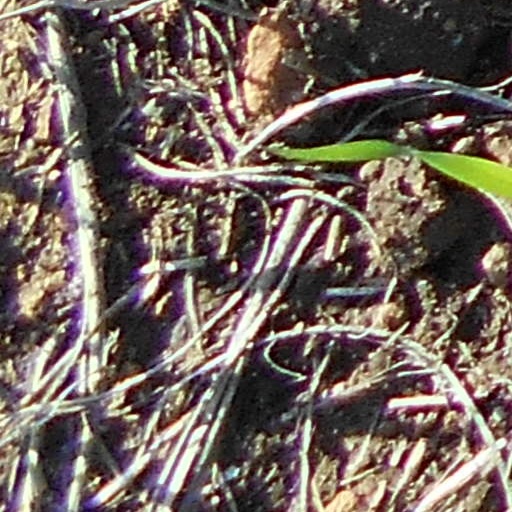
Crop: wheat